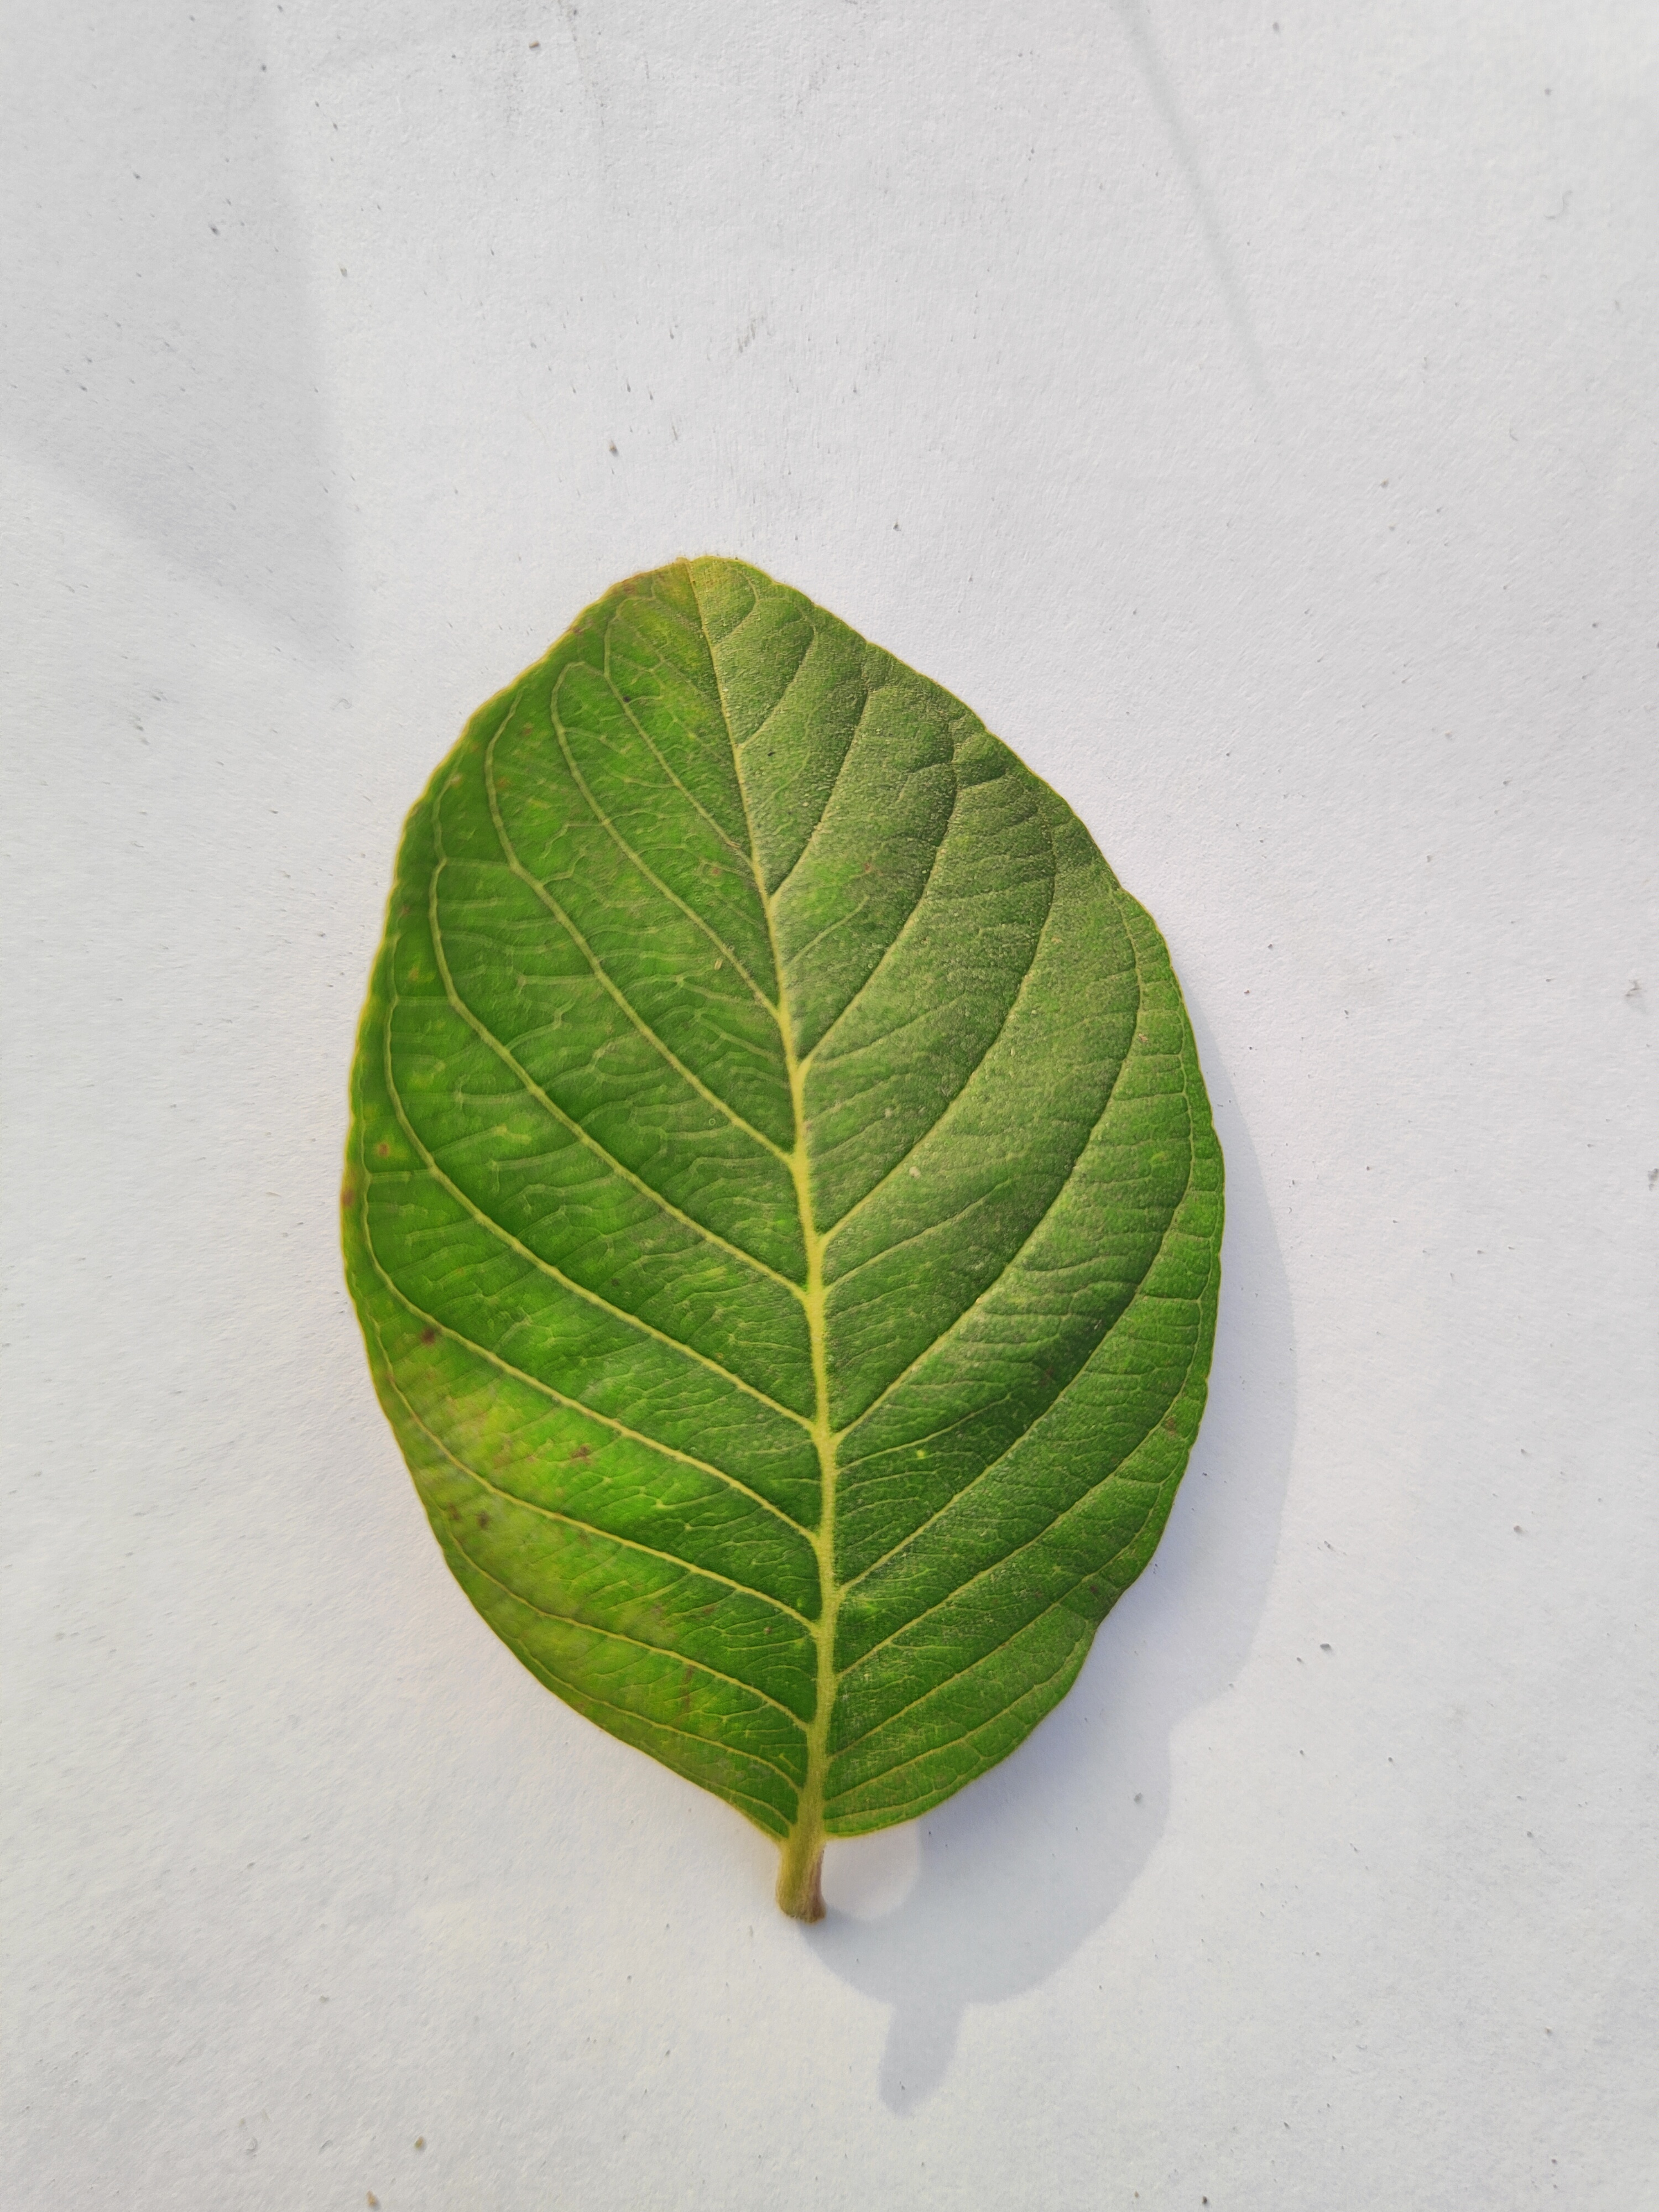
Leaf variety: Guava